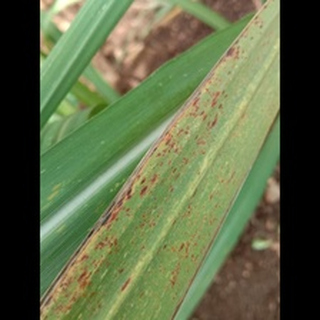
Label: sugarcane_rust